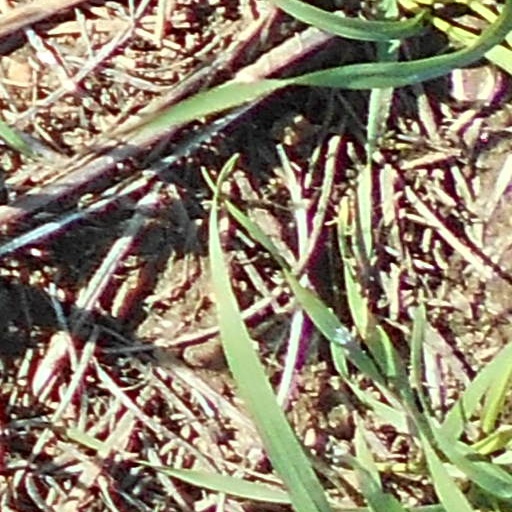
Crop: wheat